Sope
Also known as:
es - Spanish: Sope
fr - French: Sope
it - Italian: Sope
jv - Javanese: Sopé
ko - Korean: 소페
pl - Polish: Sopes
sv - Swedish: Sope
Category: flatbread (unleavened flatbread, tortillas)
Cuisine: Mexican
Associated cuisines: Mexican
Area: Mexico
Countries: Mexico
Region: Central America

This dish consists of a fried dough base with savory toppings. The dough base is fried with pinched sides and topped with refried beans, crumbled cheese, lettuce, onions, red or green sauce and sour cream.

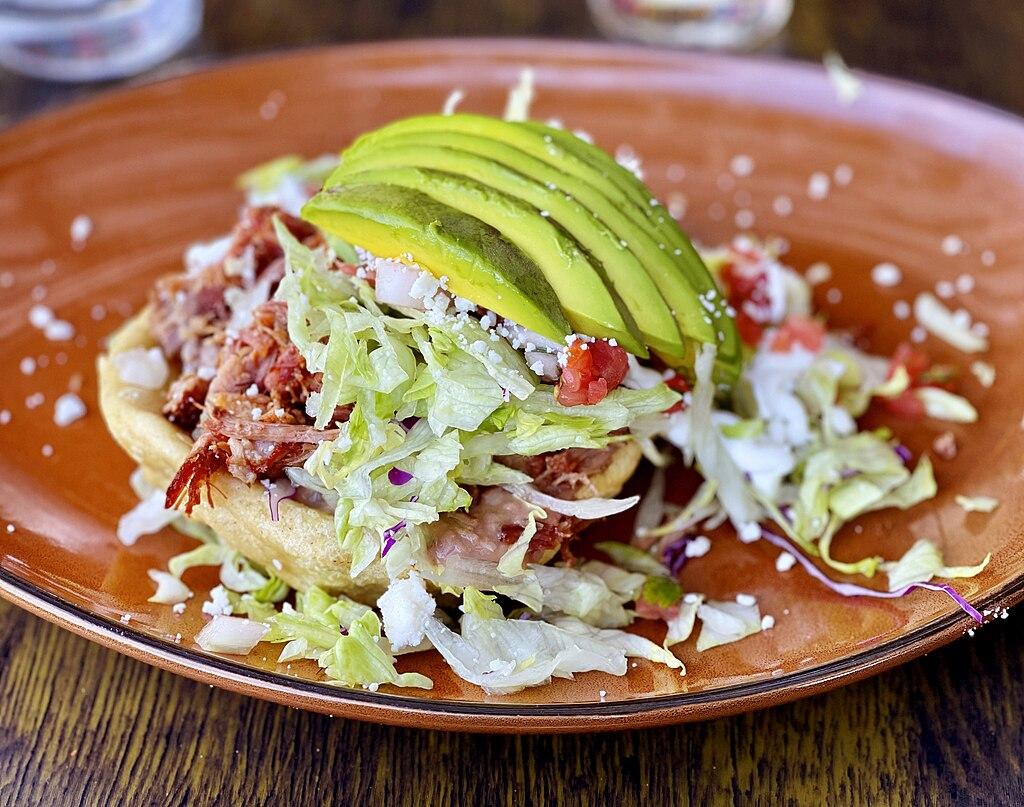
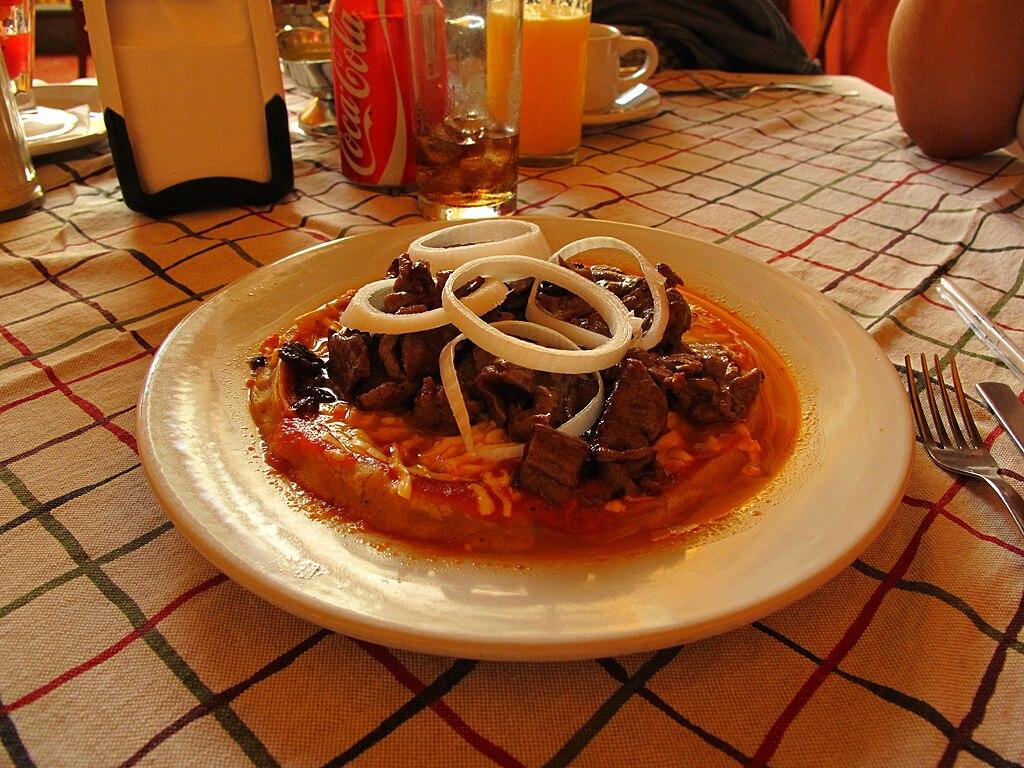